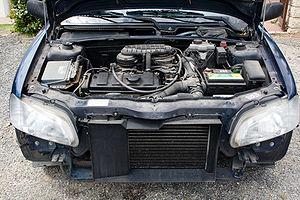
Radiateur de refroidissement moteur sur une voiture. Peugeot 106 essence.